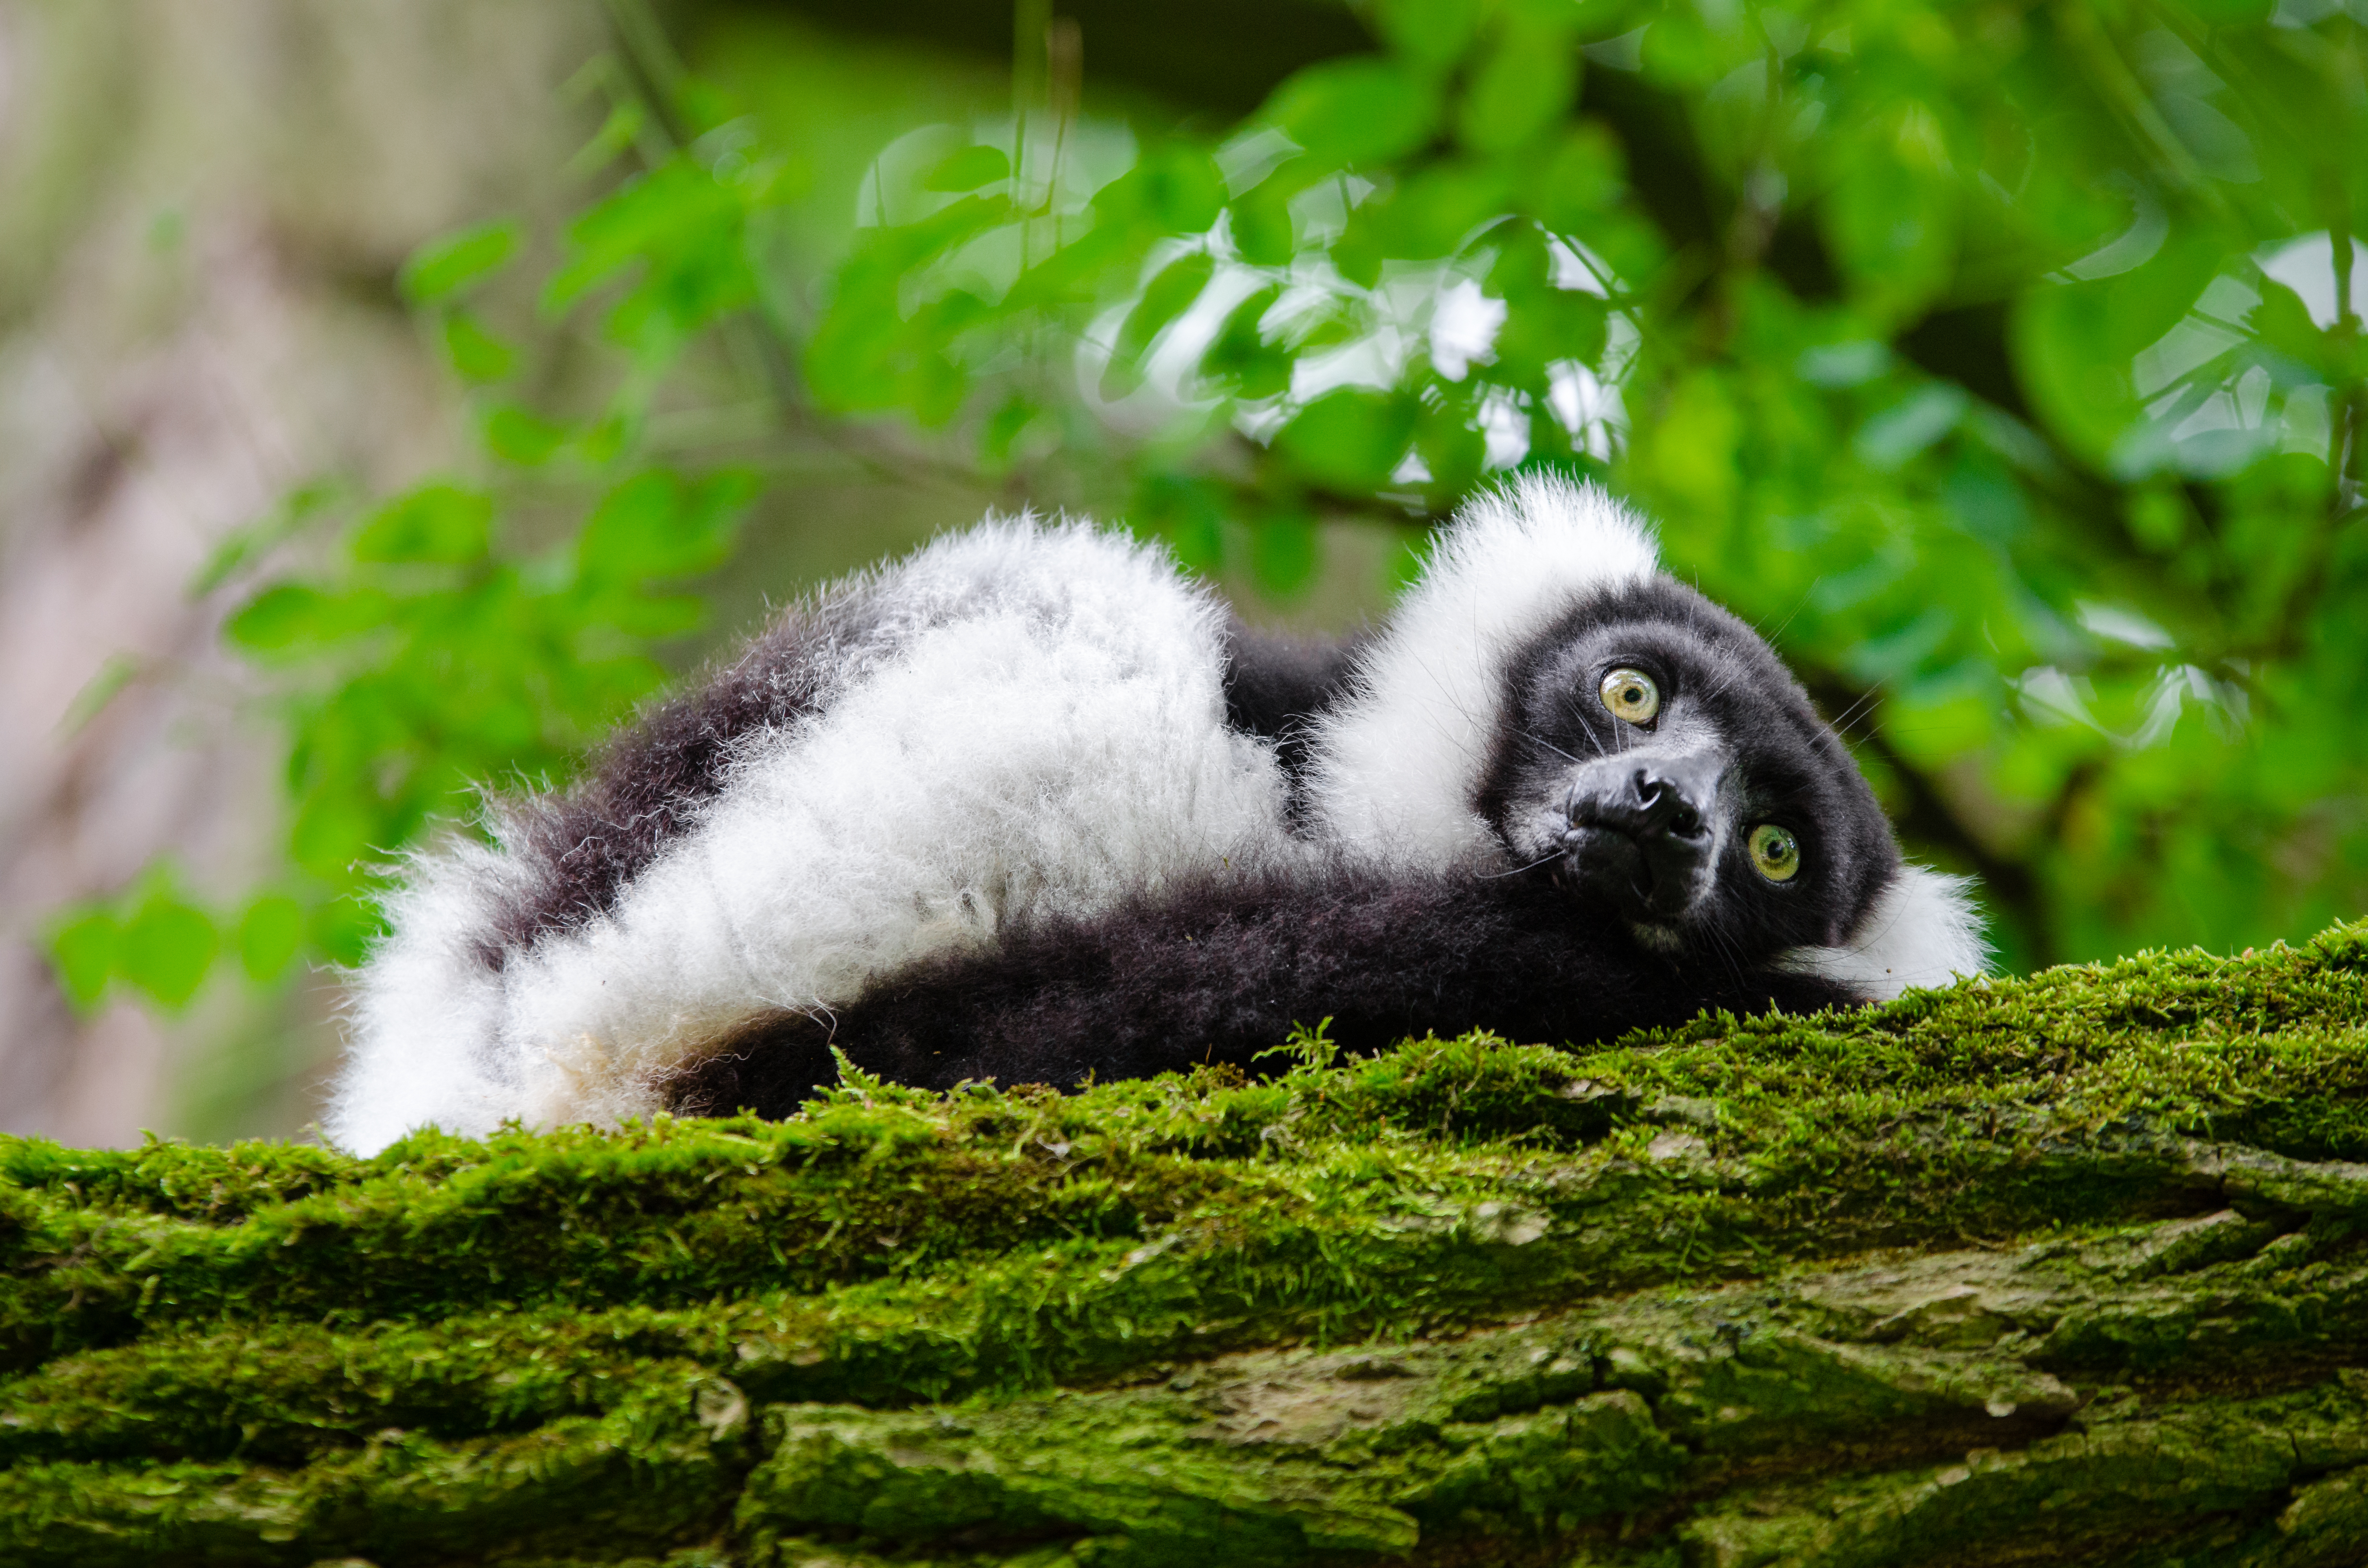
nature, animal, wildlife, zoo, mammal, fauna, primate, madagascar, vertebrate, lemur